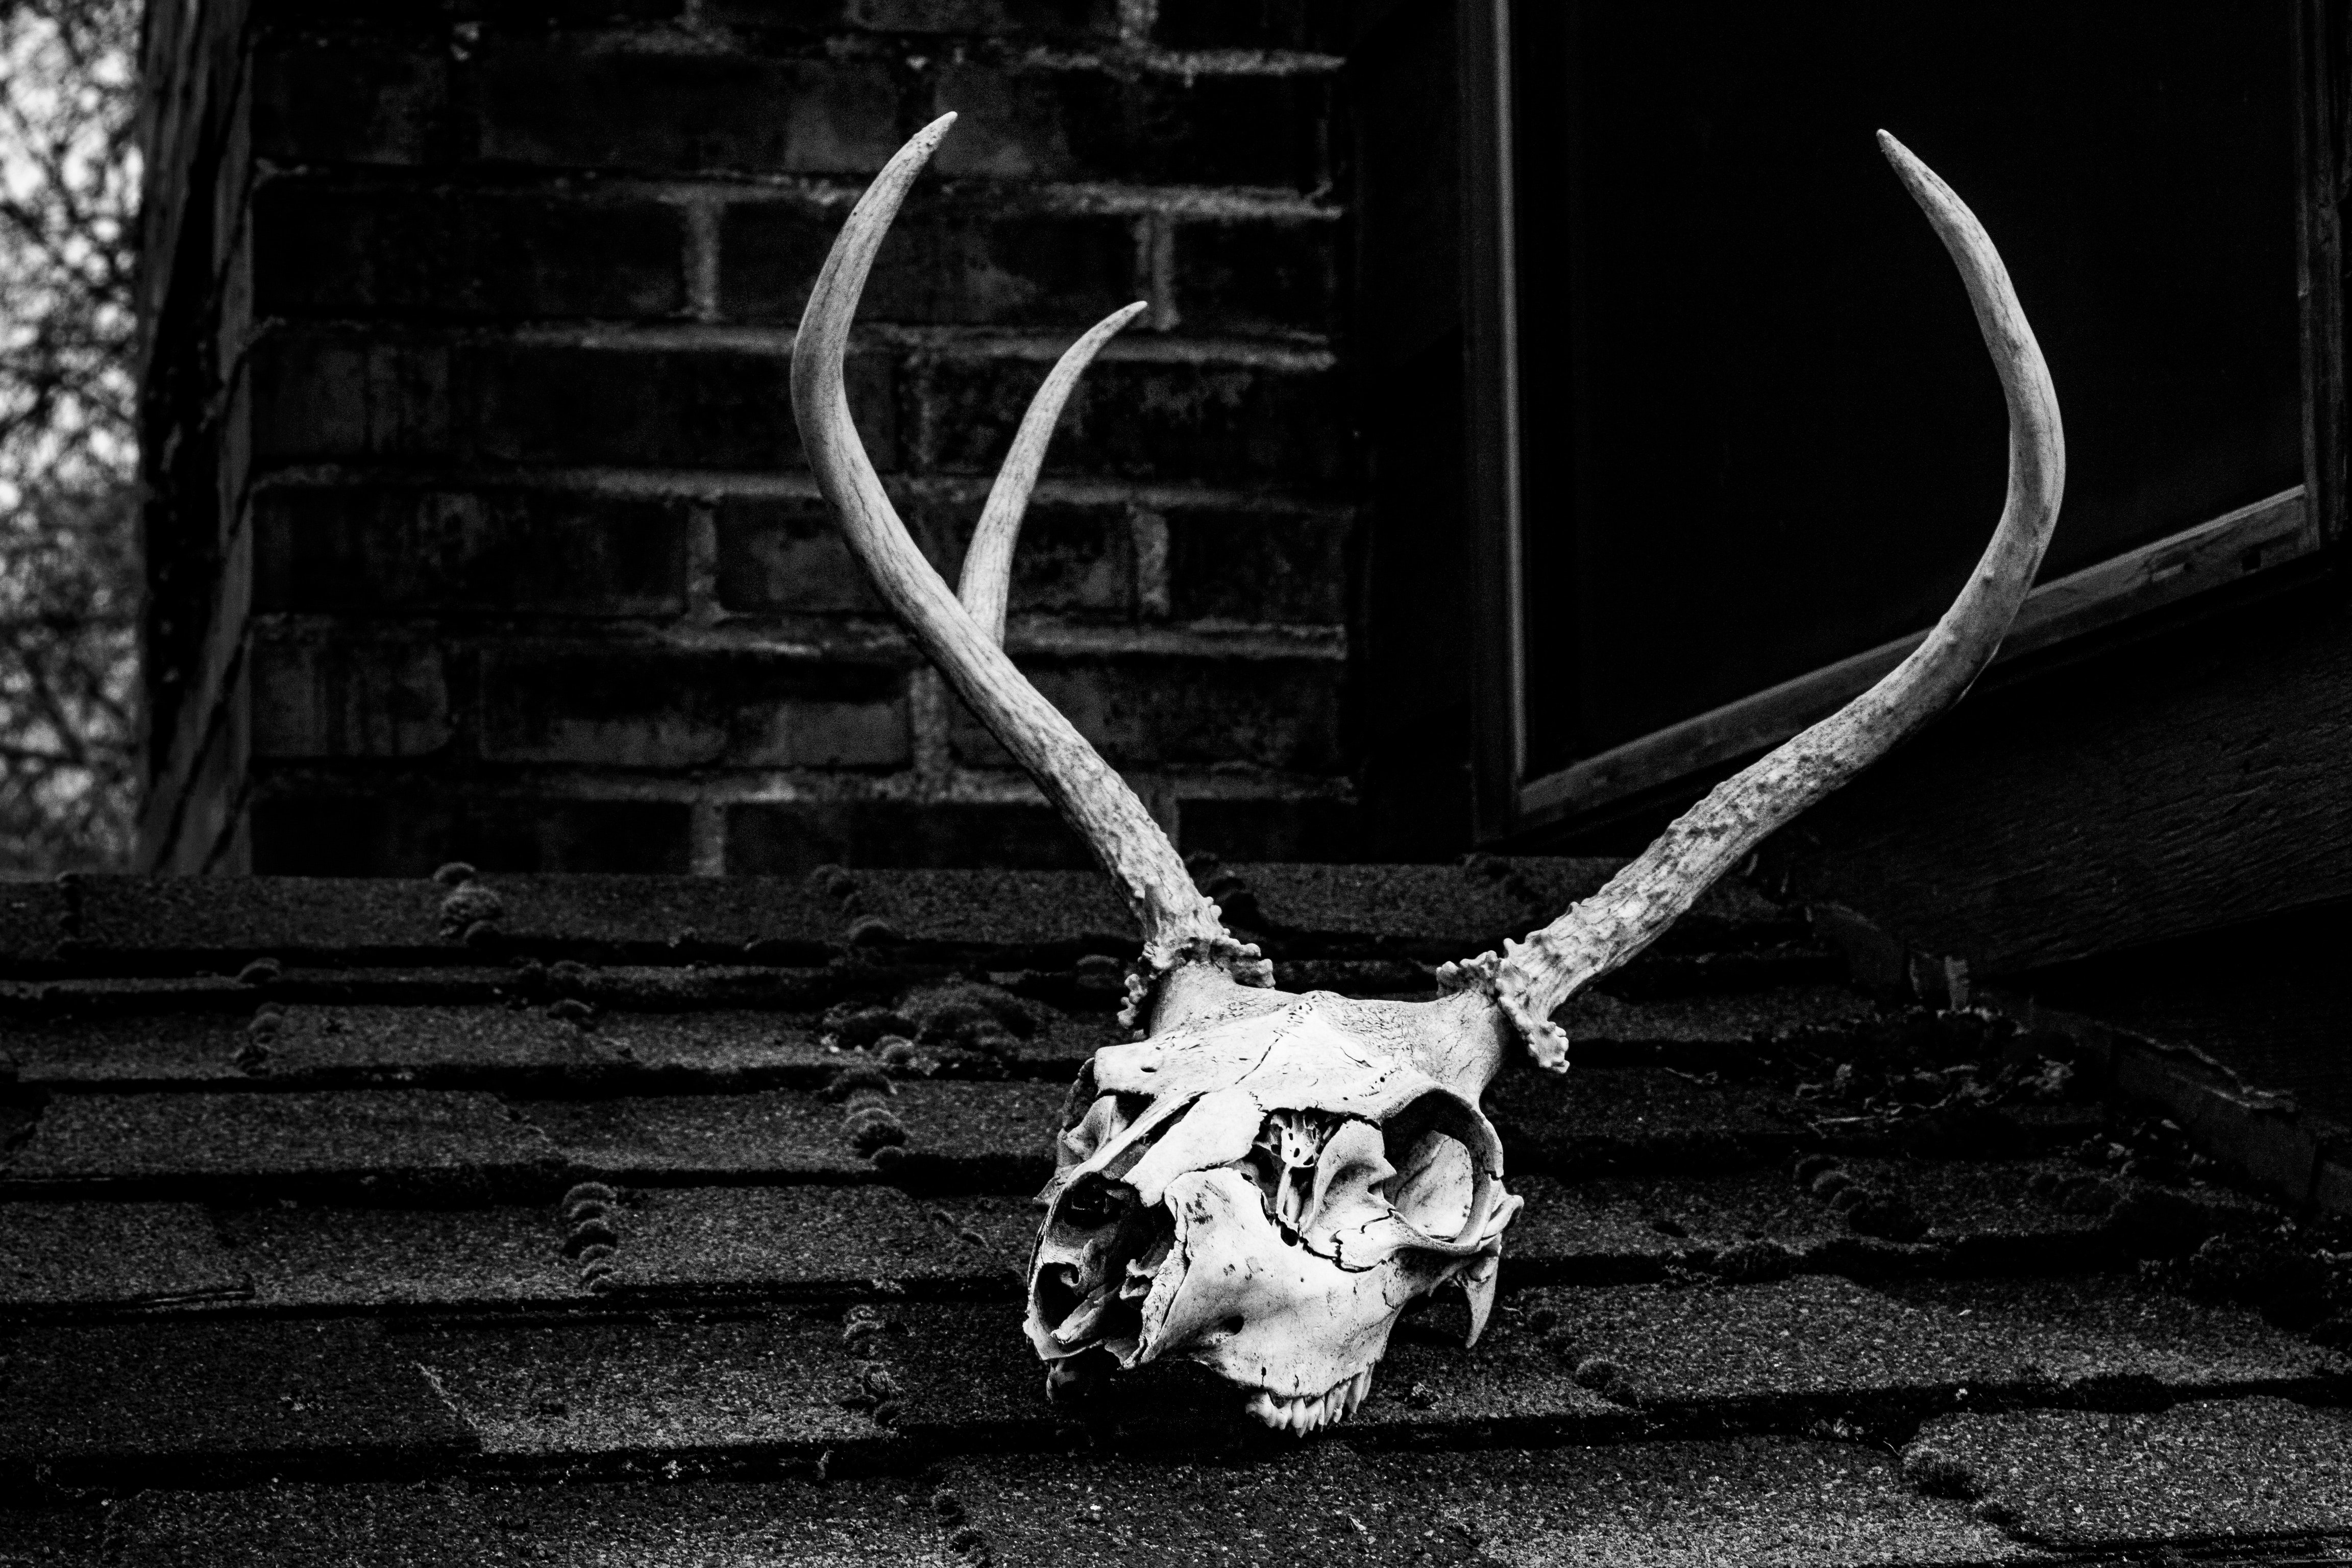
horn, white, antler, black, black and white, skull, monochrome, head, bone, stock photography, snout, photography, monochrome photography, reindeer, still life photography, natural material, wildlife, style, animal product, tail